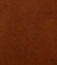
Surface type: ground